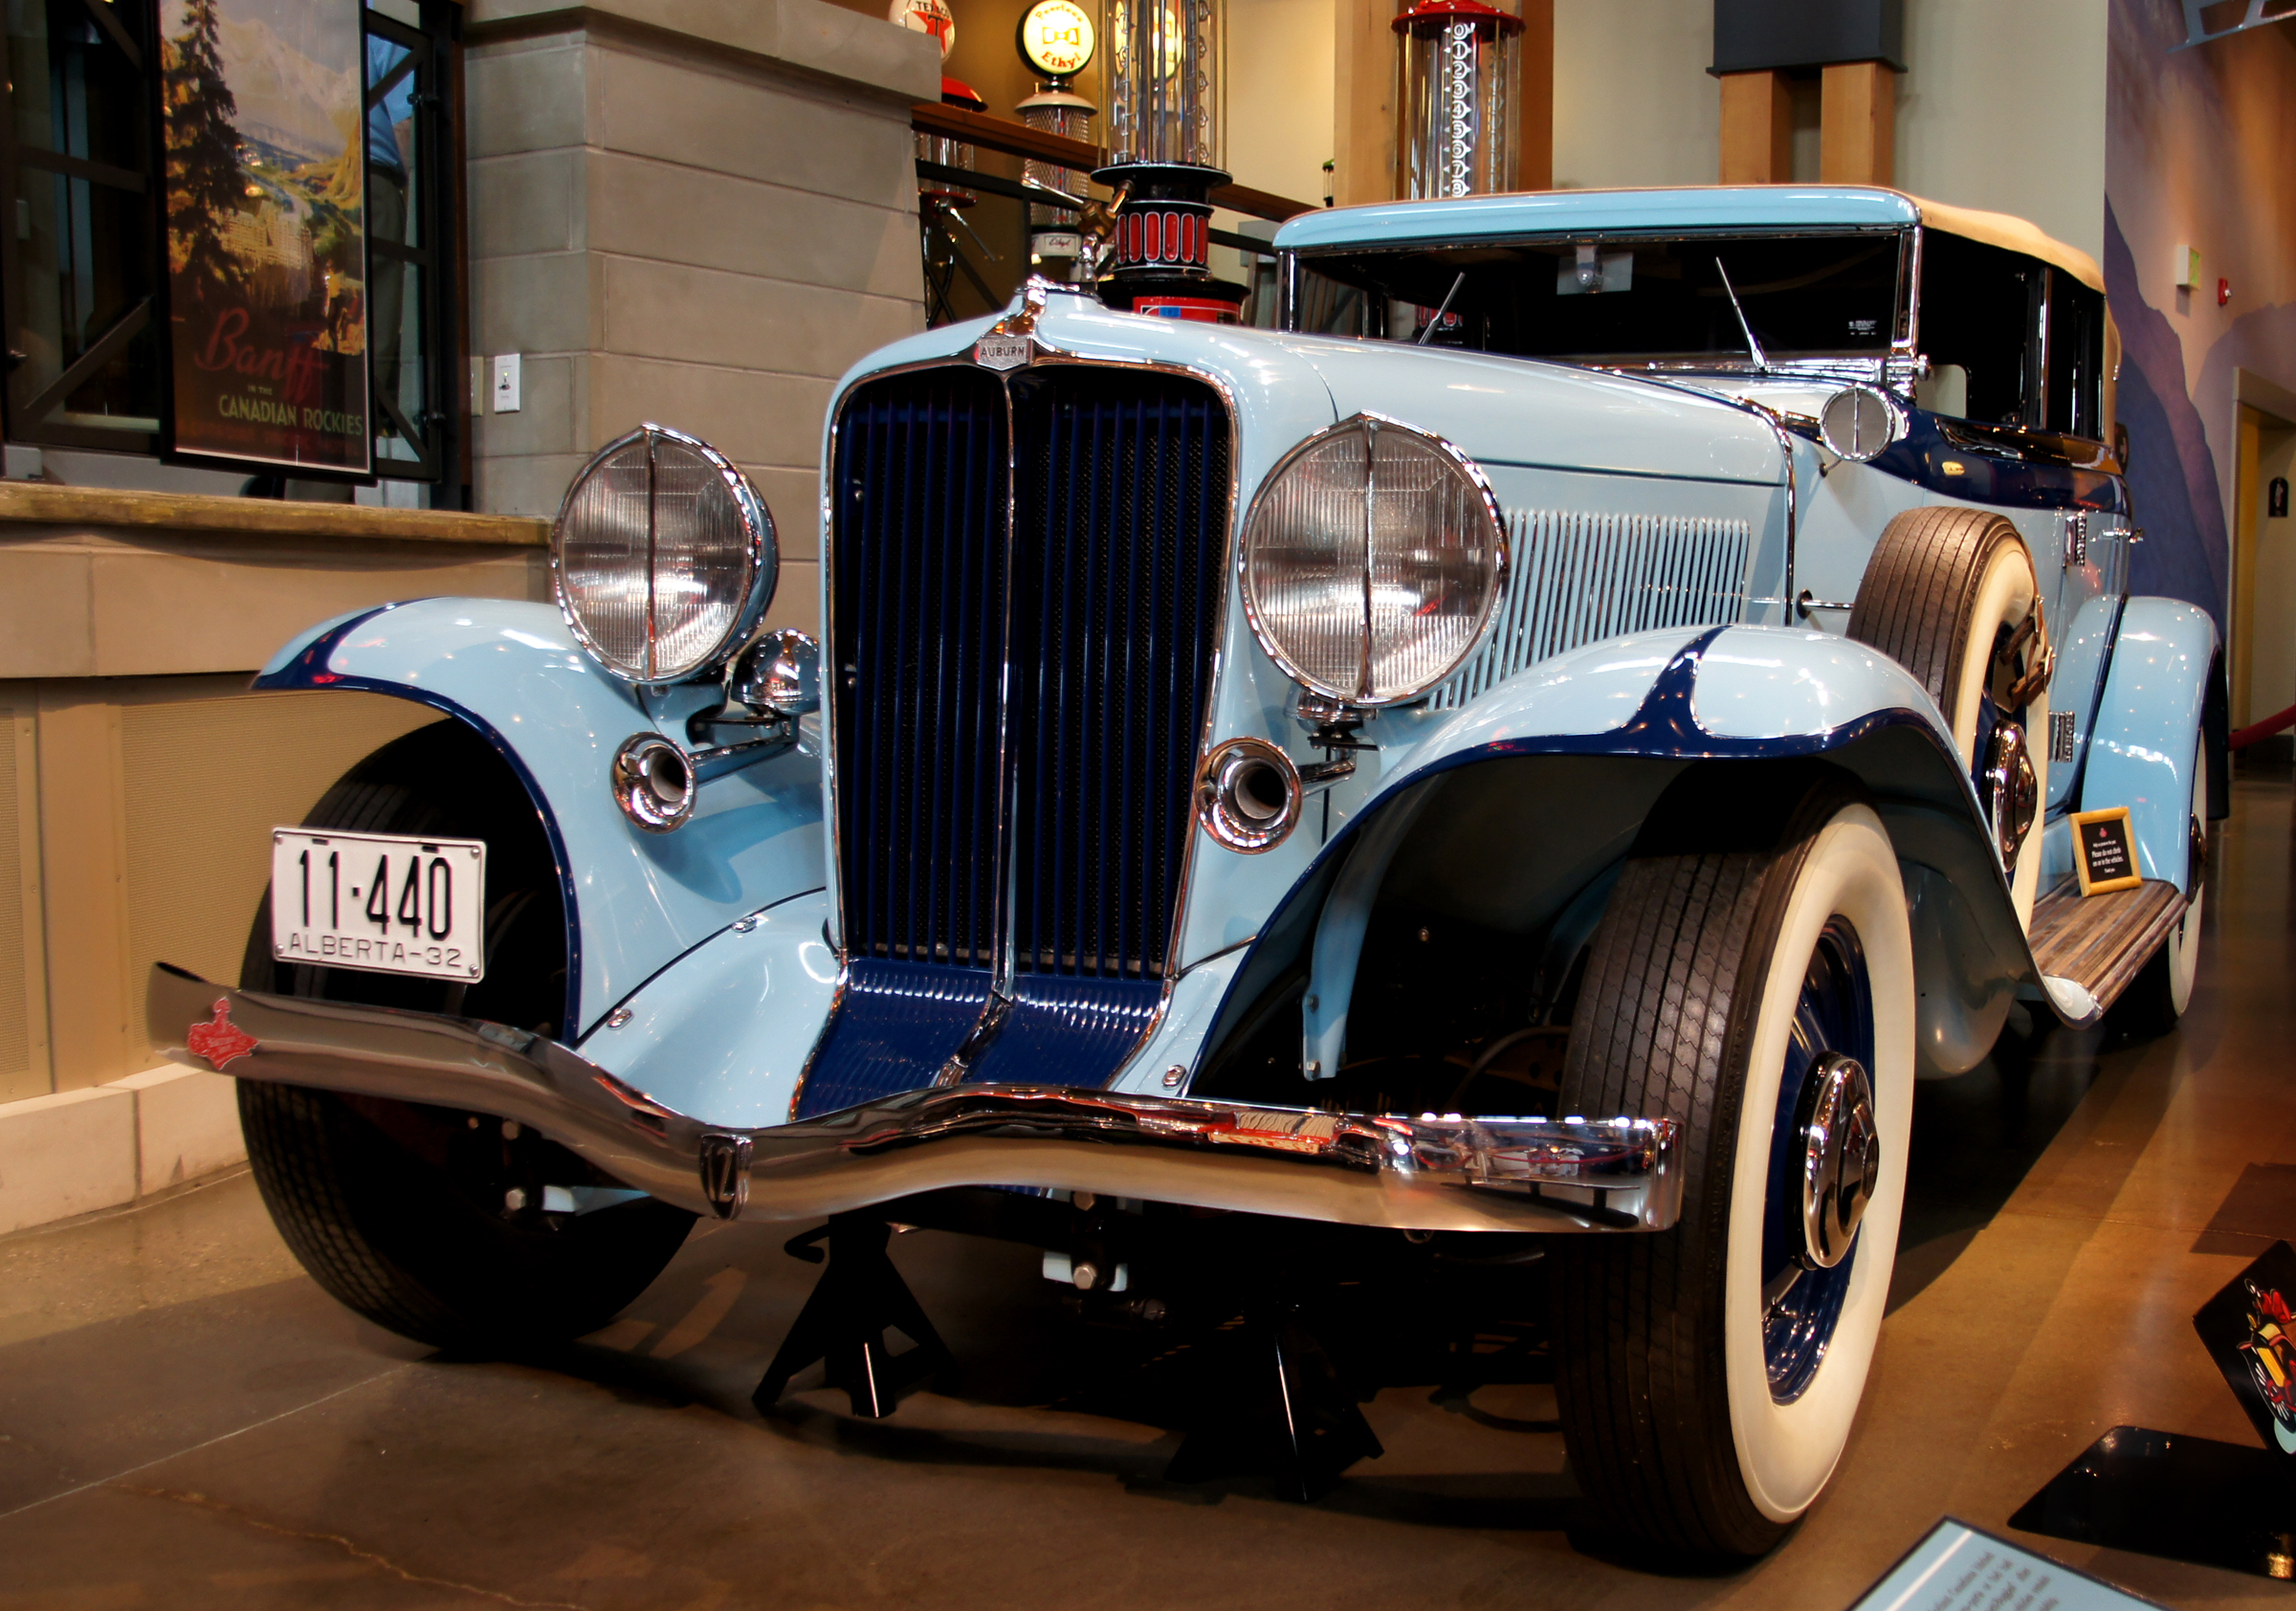
car, vehicle, motor vehicle, vintage car, race car, classic, classiccars, cardisplays, carmuseums, heritageparkcalgary, 1932auburn, antique car, hot rod, auto show, land vehicle, touring car, automobile make, automotive design, luxury vehicle